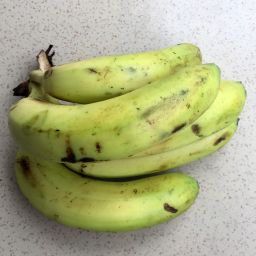
Fruit: Banana
Quality: Good